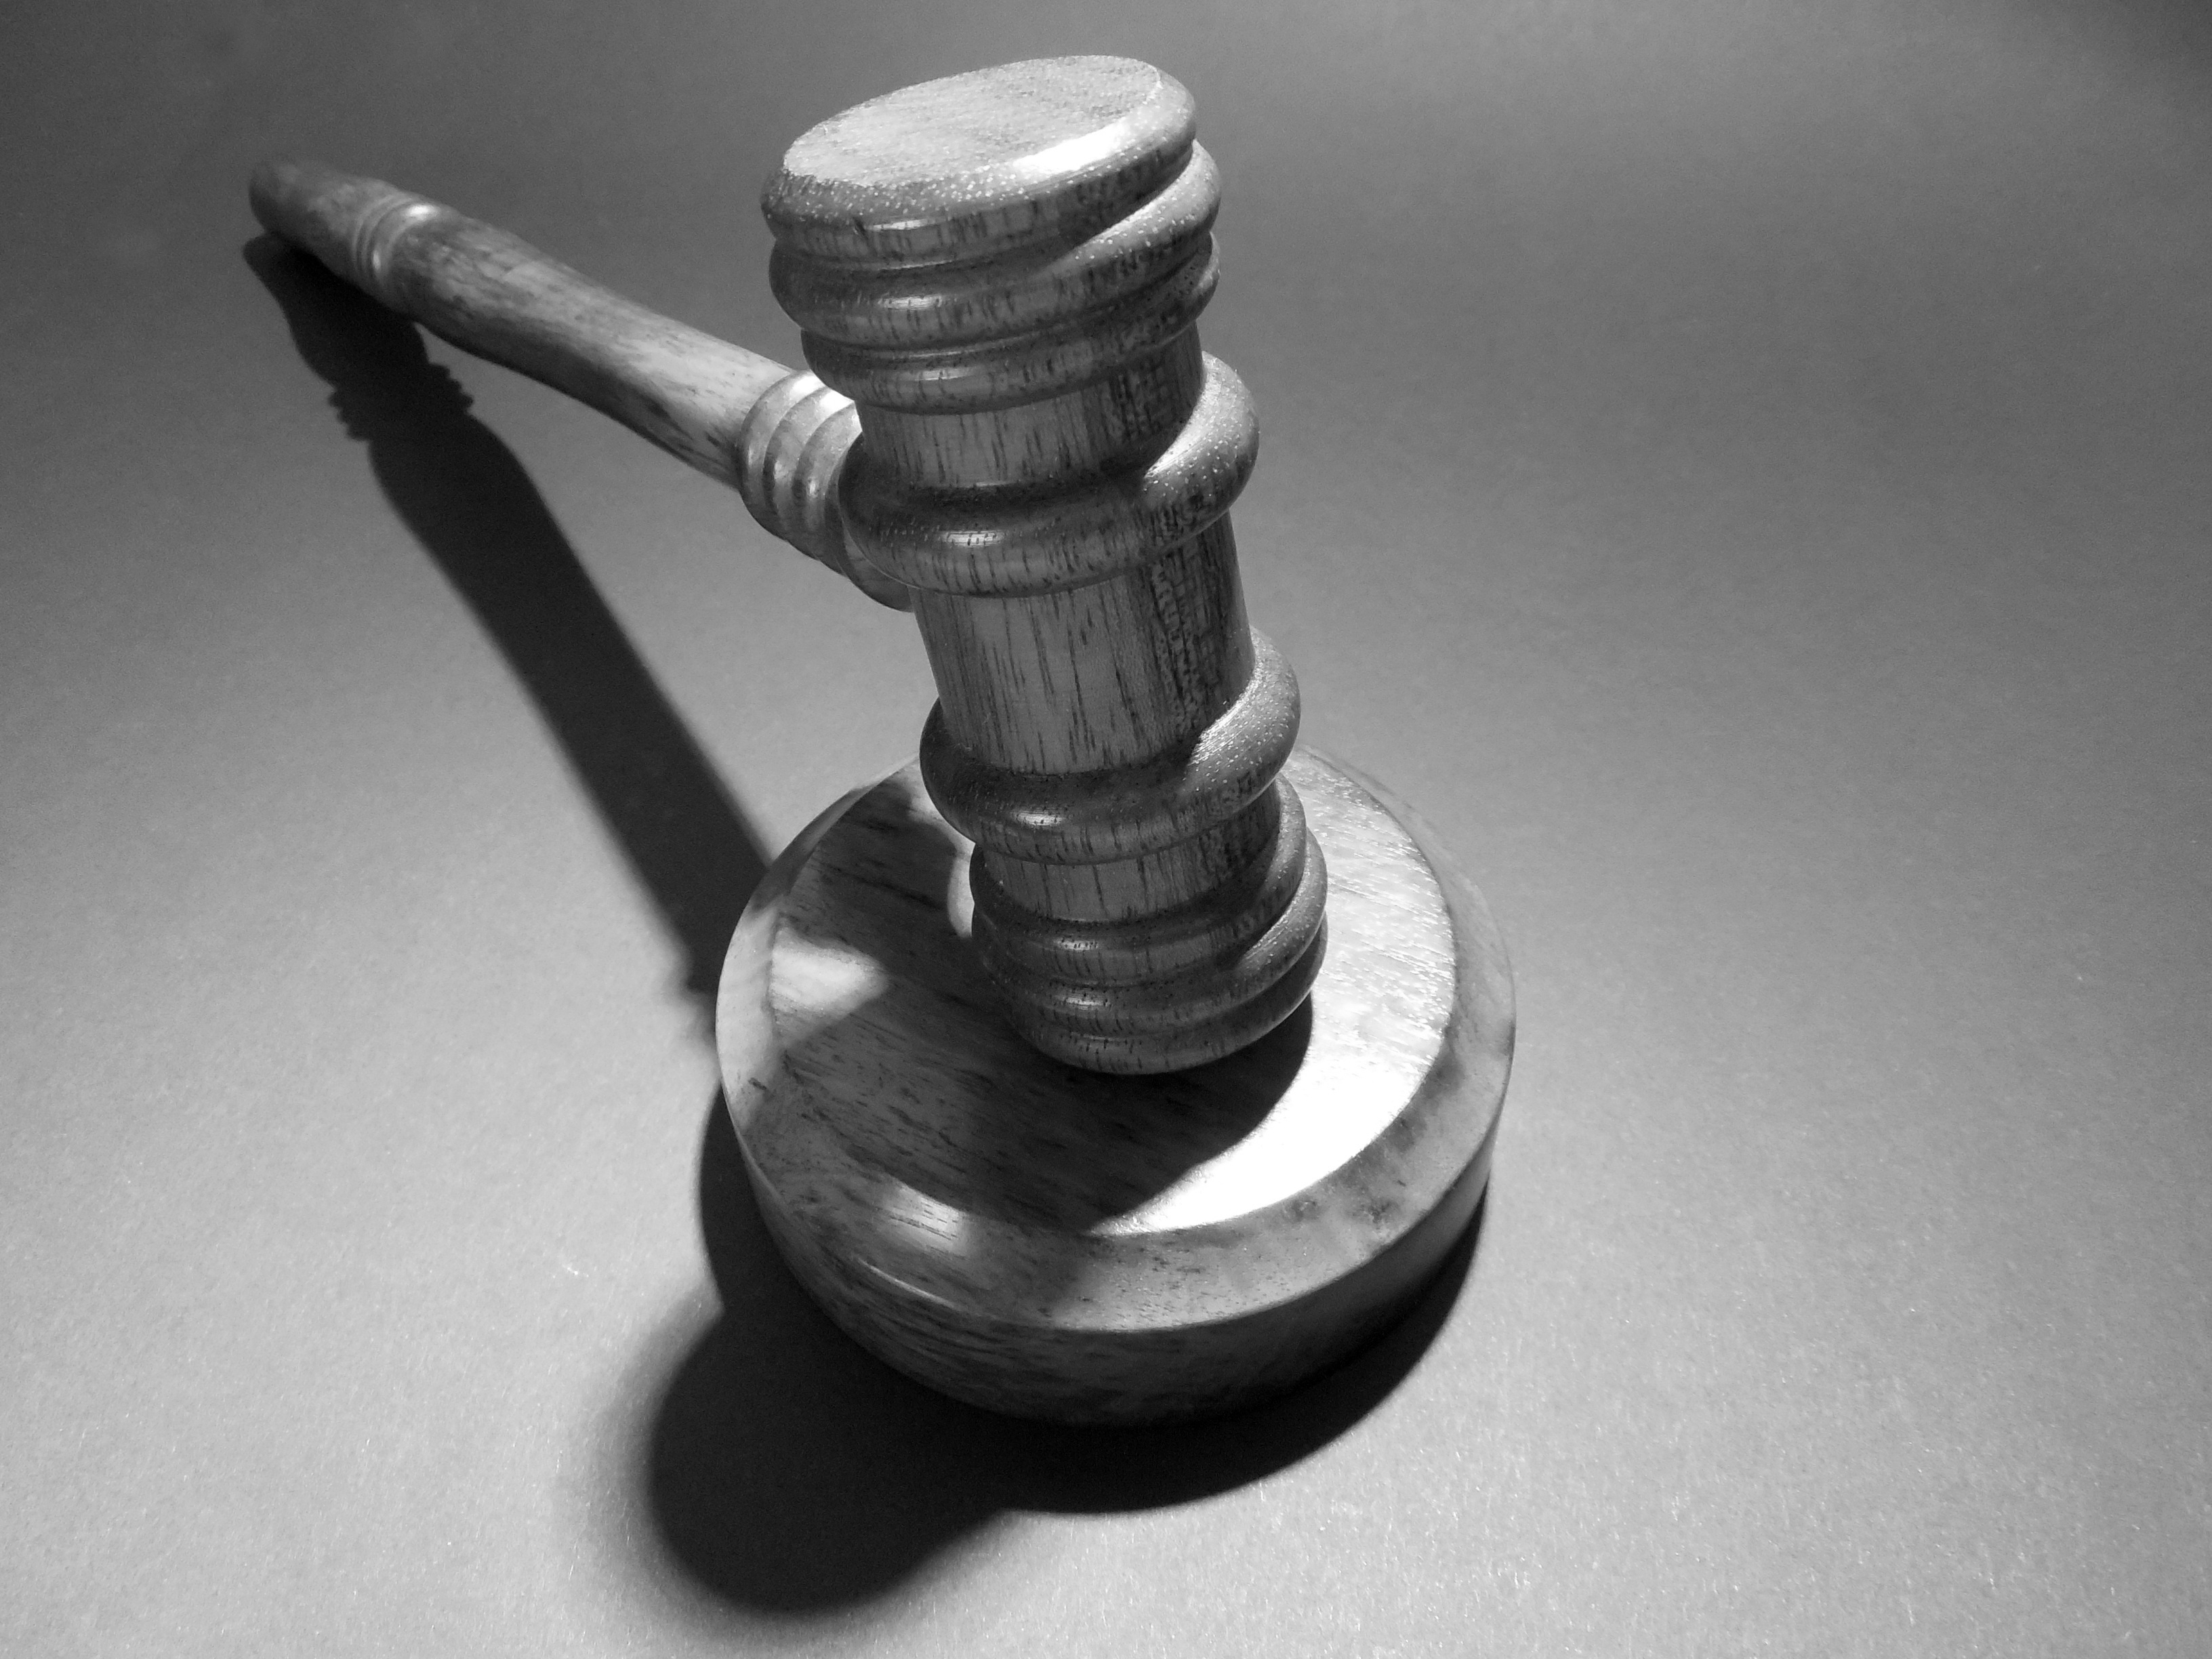
wheel, hammer, tap, justice, court, law, judge, clause, auction, judgment, paragraph, case law, auctioneer